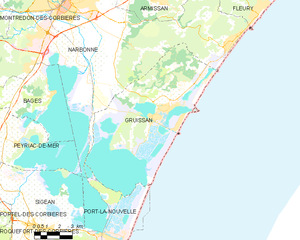
Carte des communes françaises: Gruissan